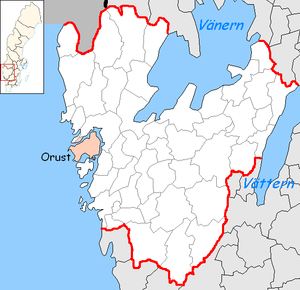
La commune d'Orust est une commune suédoise du comté de Västra Götaland, peuplée de 15 094 habitants. Son chef-lieu se situe à Henån.